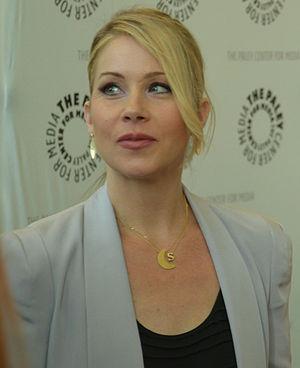
Christina Applegate est une actrice et productrice américaine, née le 25 novembre 1971 à Los Angeles, en Californie.